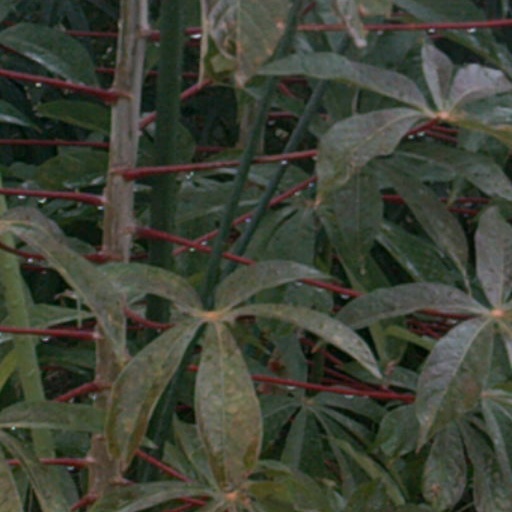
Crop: cassava